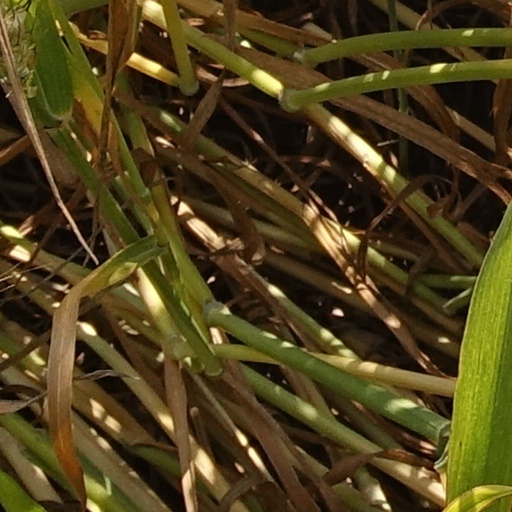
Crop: wheat